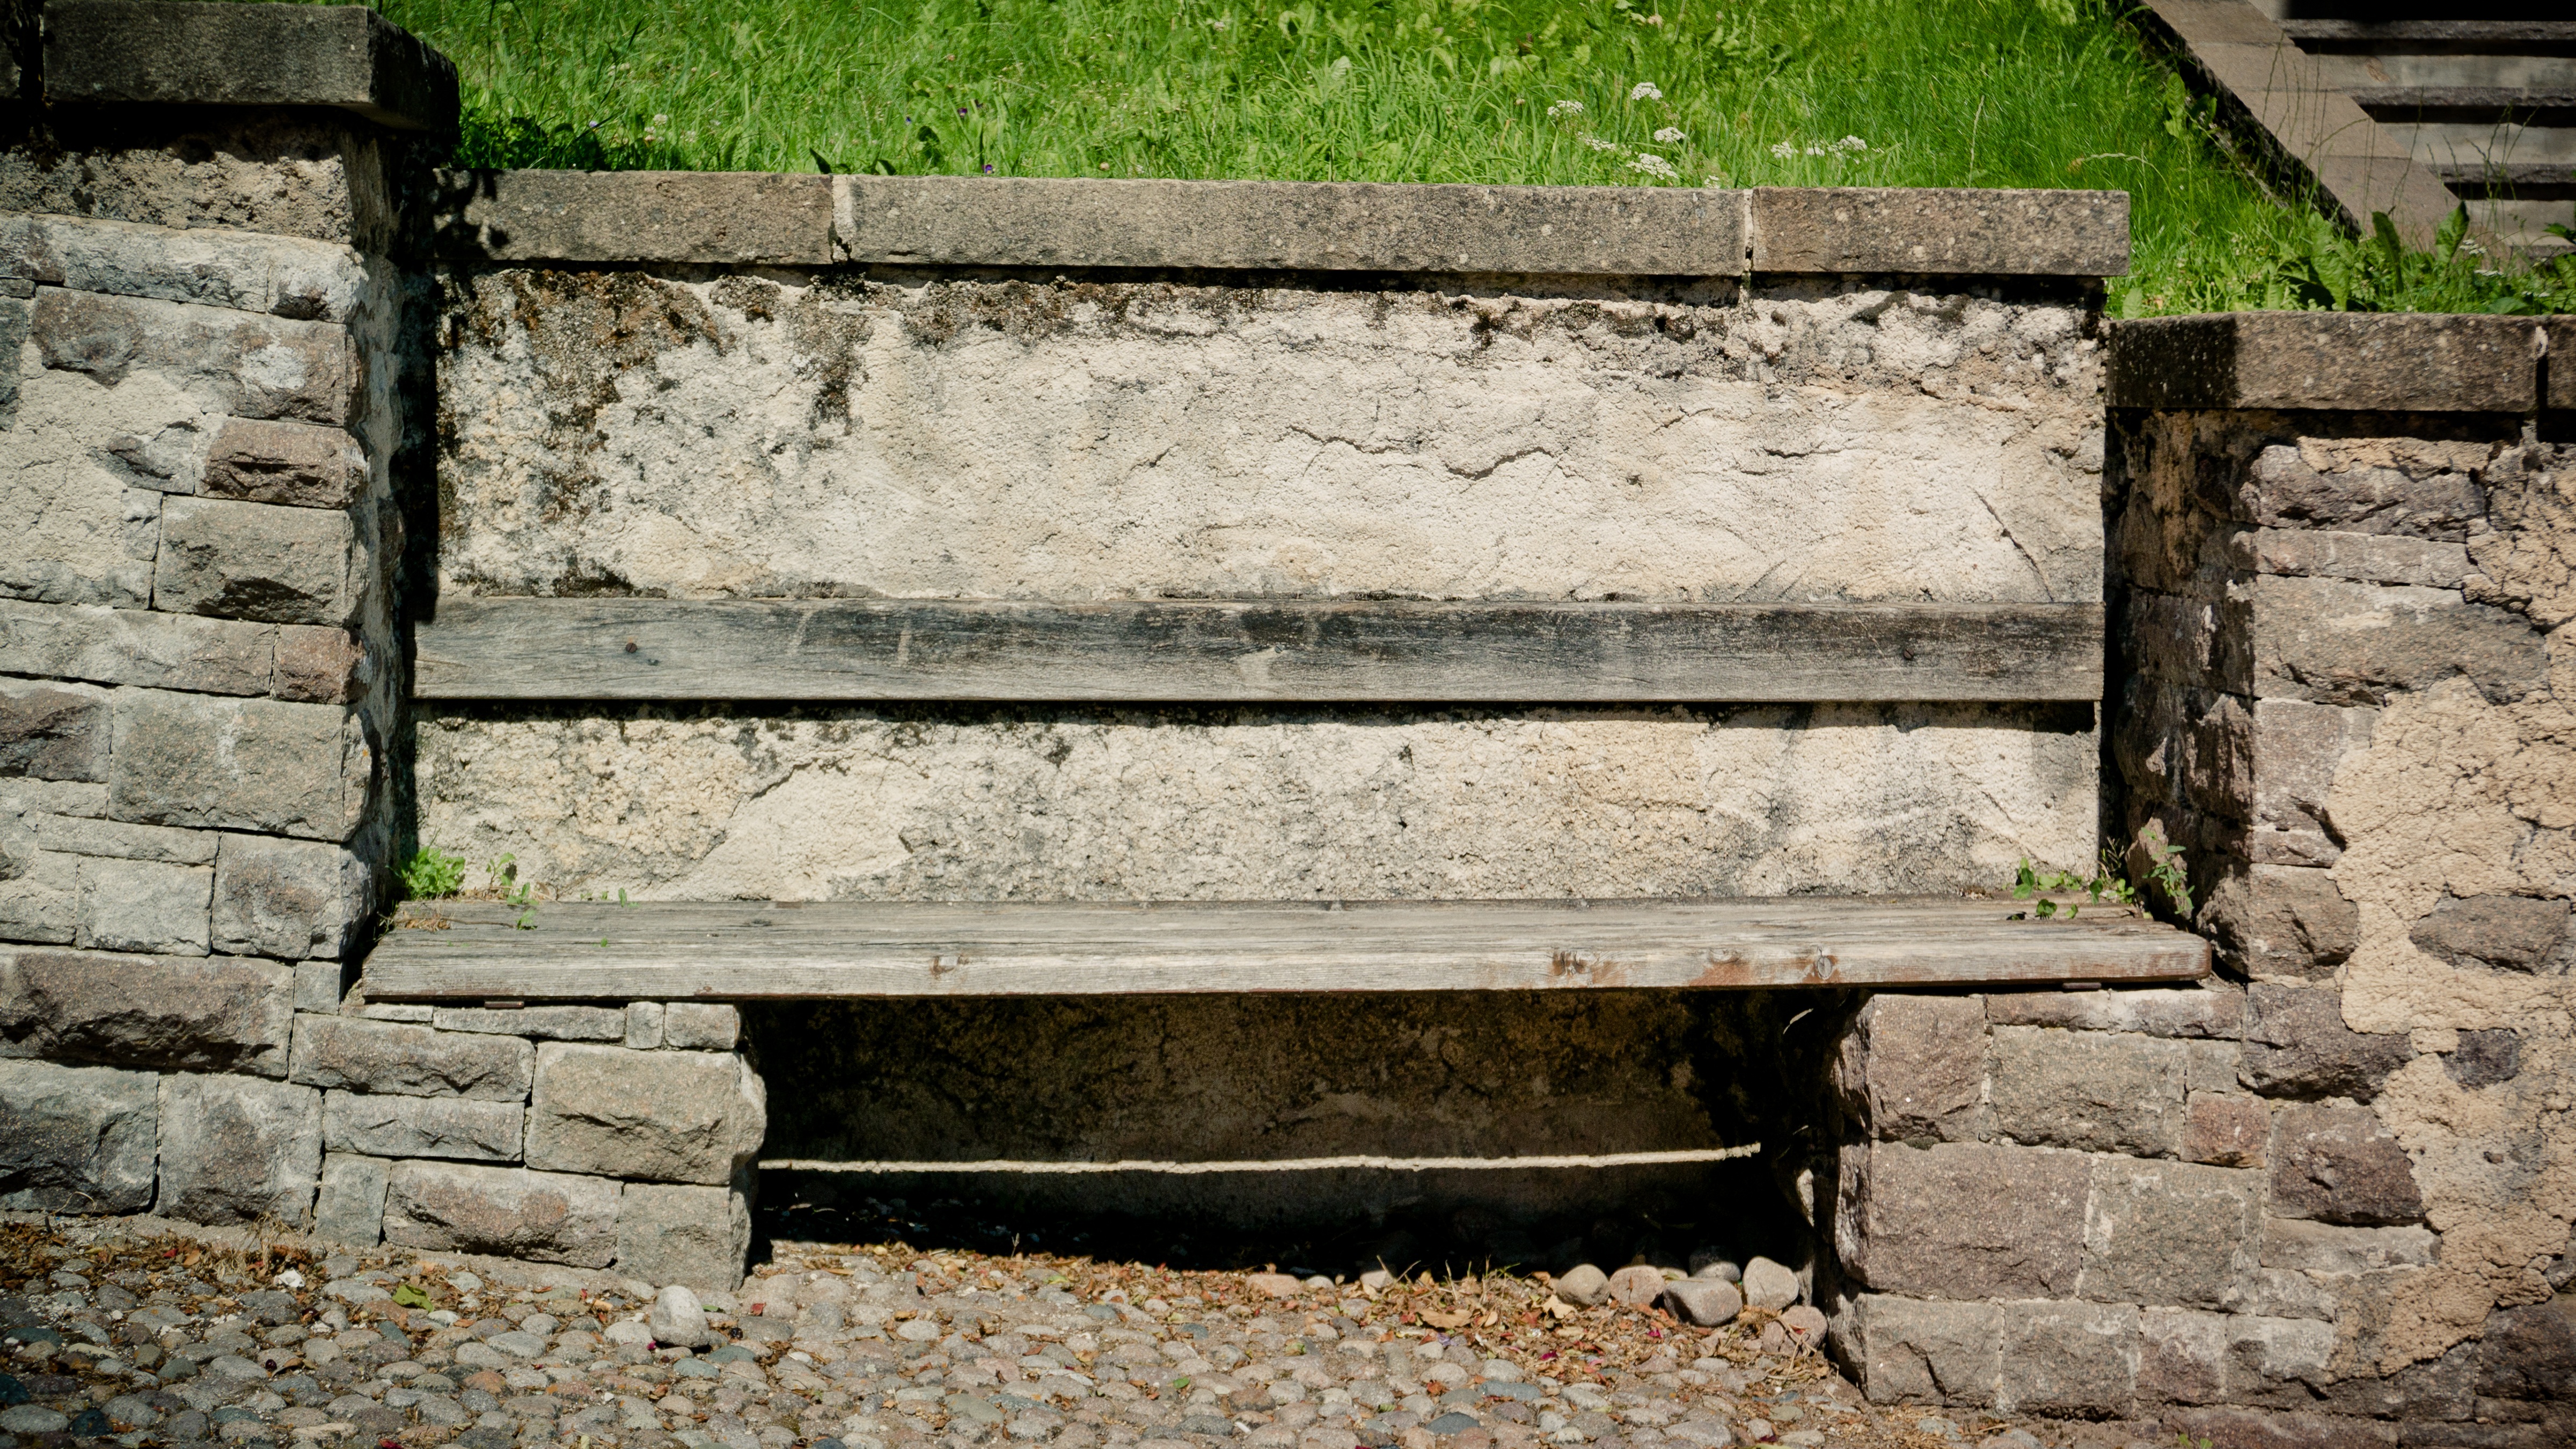
wood, bench, seat, wall, green, rest, stone wall, brick, sit, wooden bench, bank, ruins, break, bricked, rural area, click, ancient history